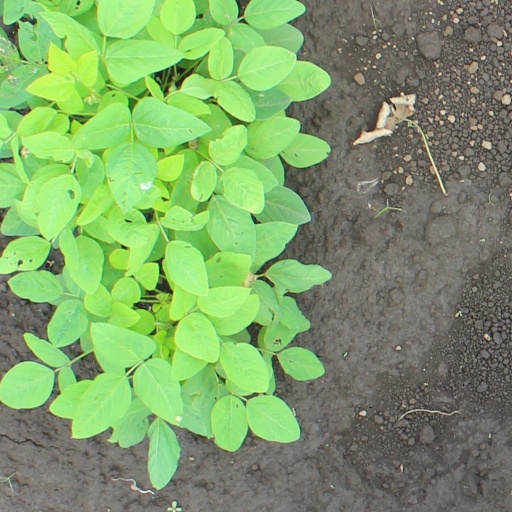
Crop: soybean